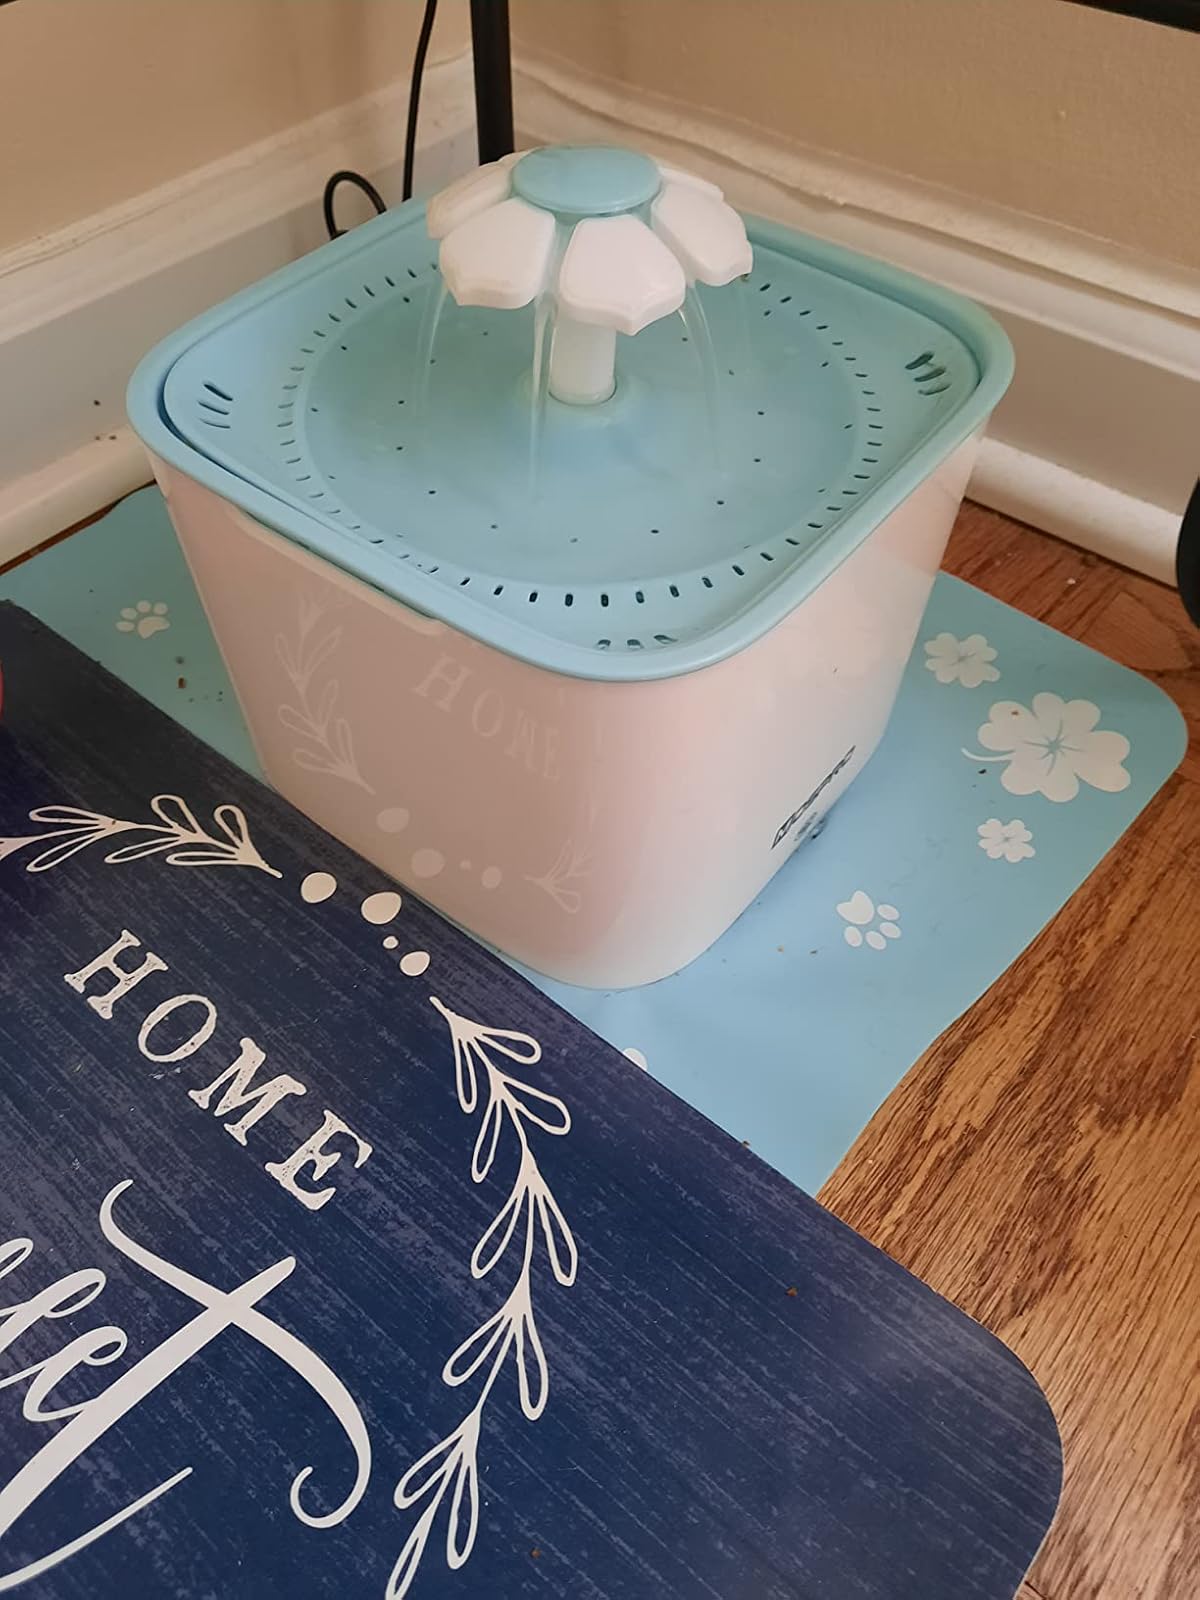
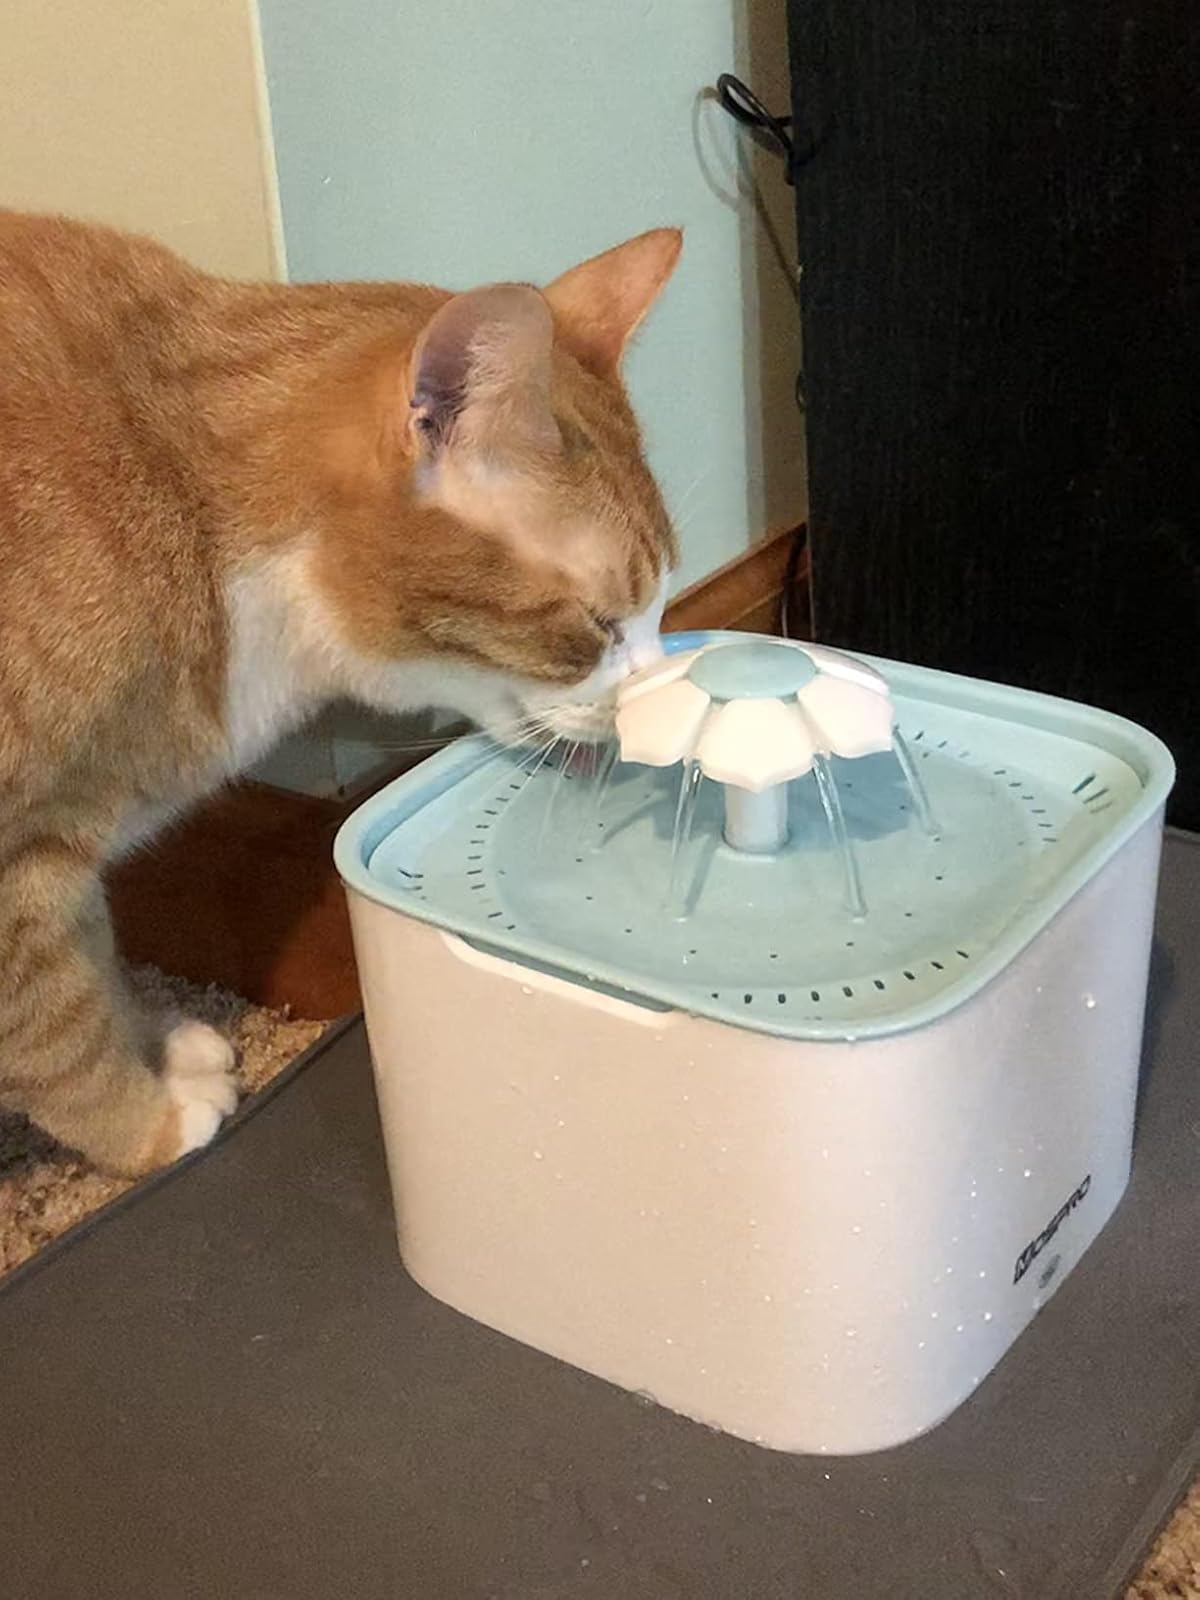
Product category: items_bowl
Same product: yes